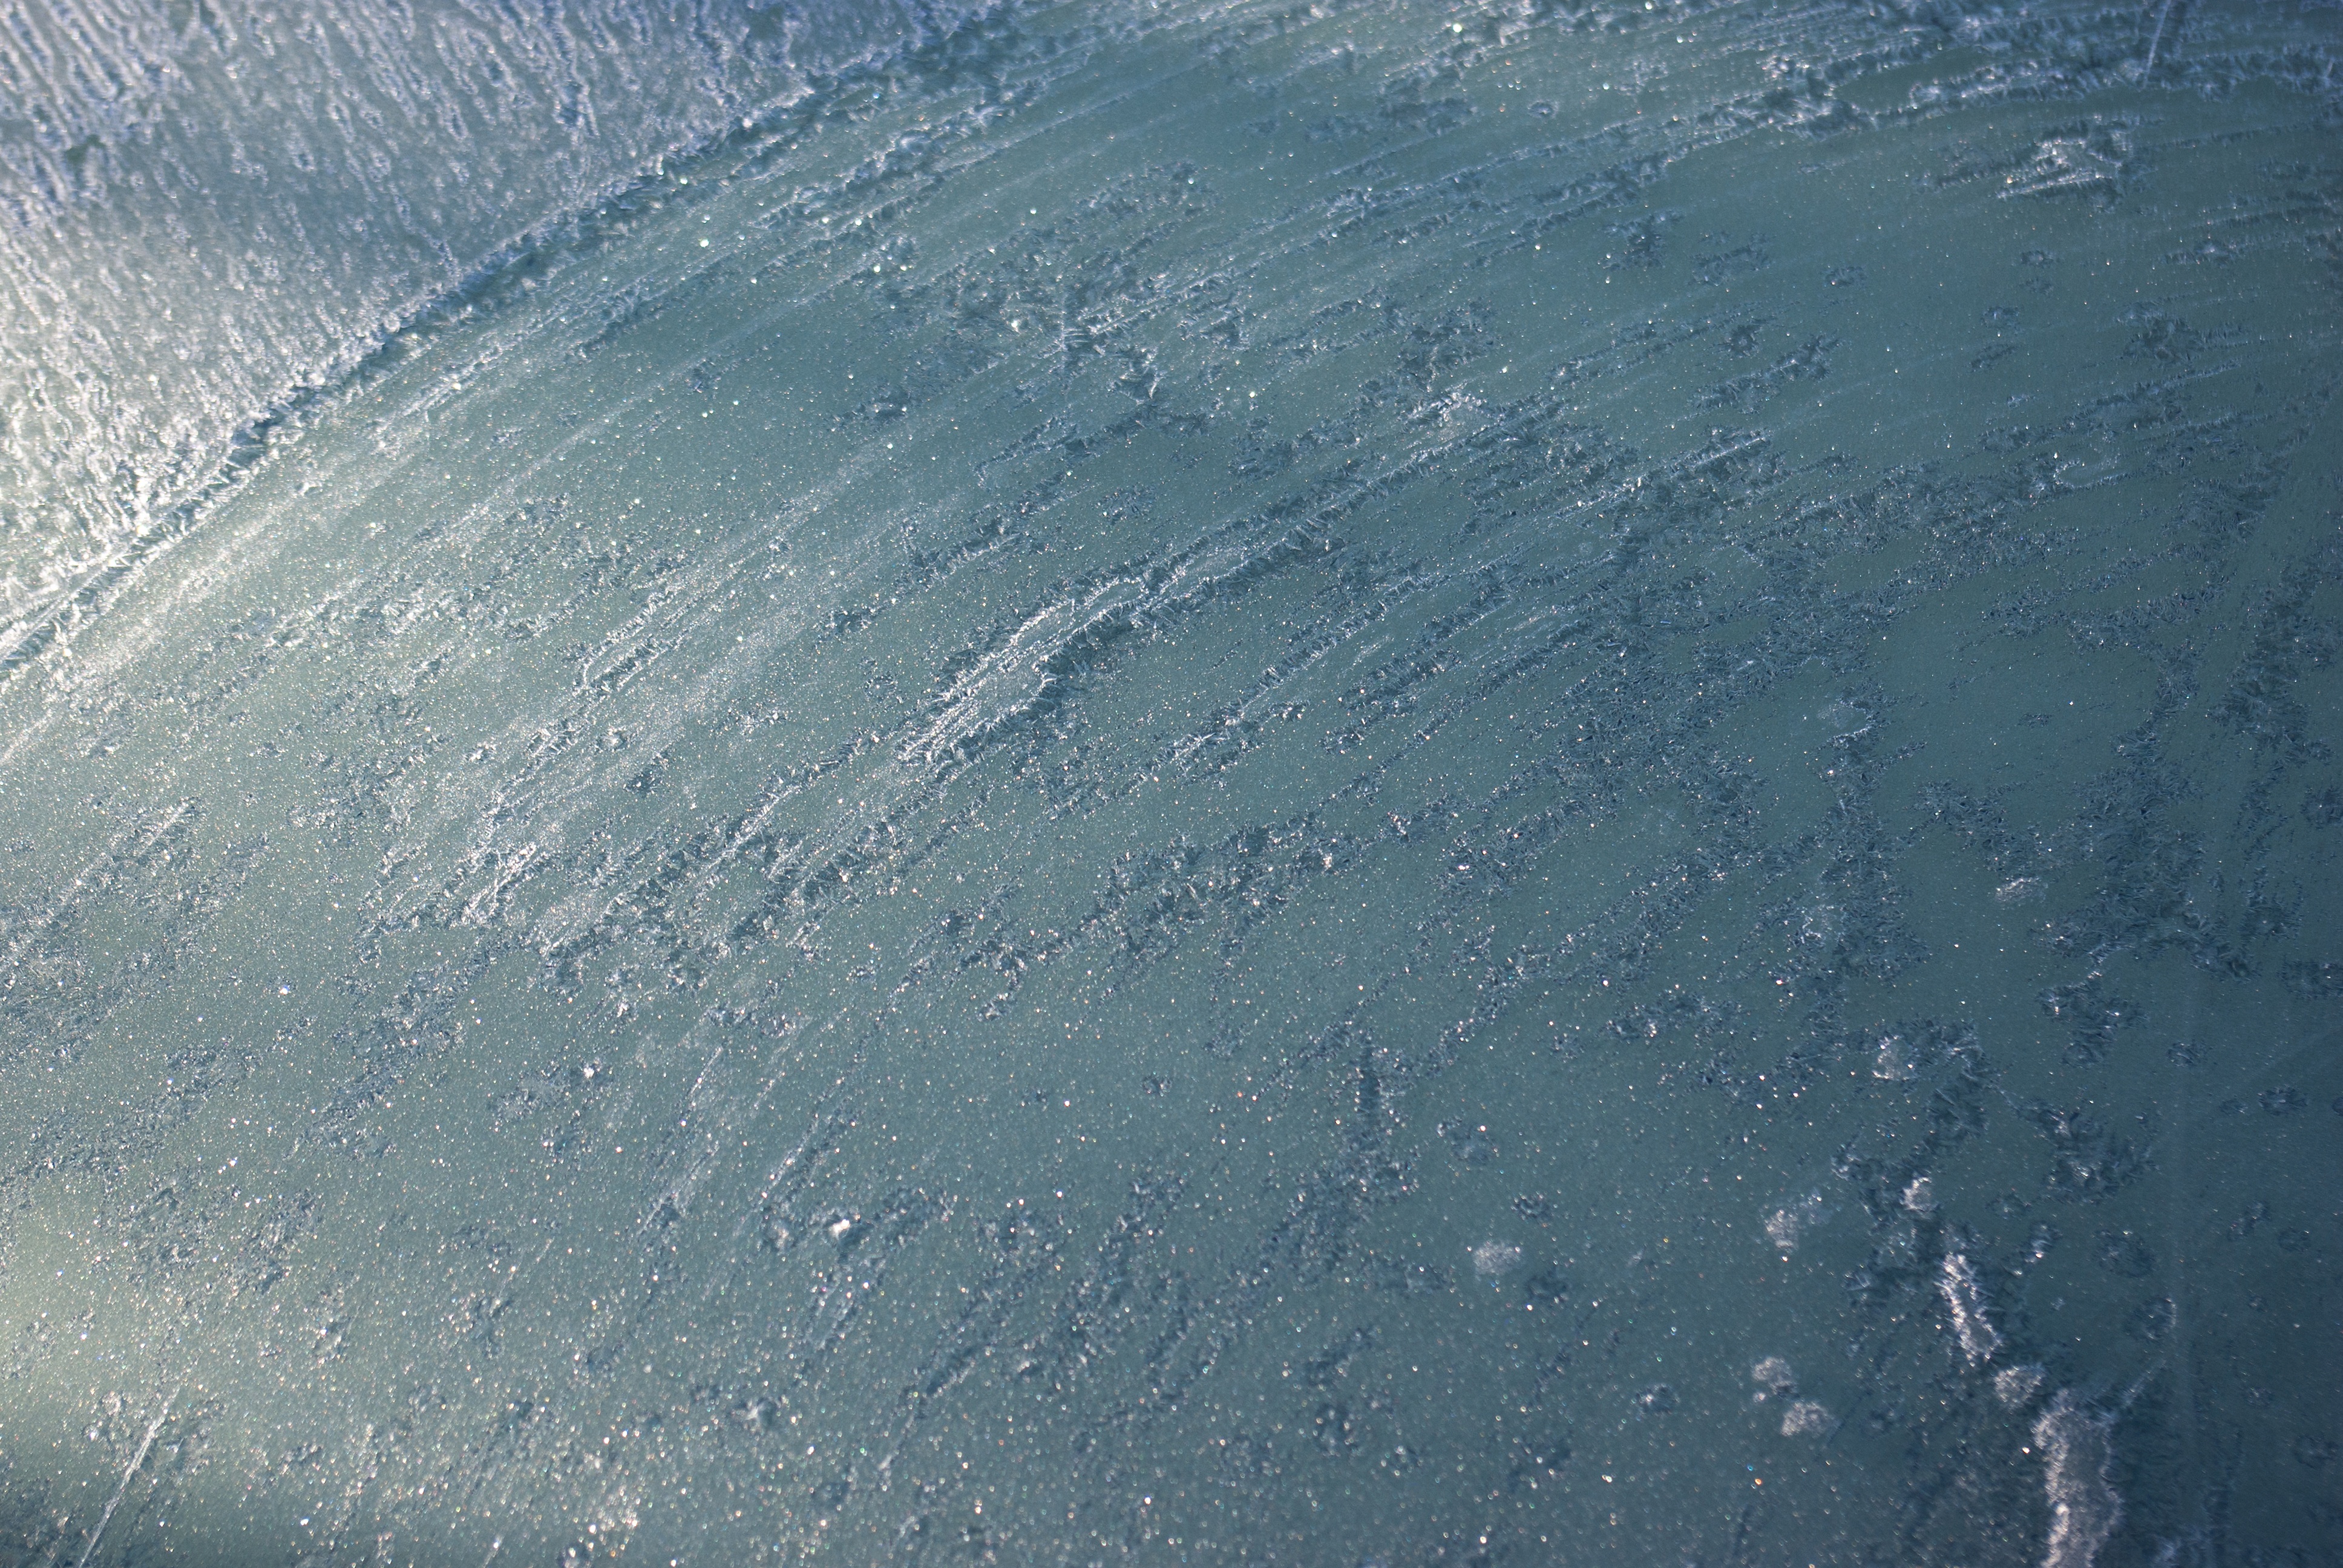
sea, water, ocean, winter, sky, texture, wave, frost, atmosphere, ice, windshield, freeze, earth, icy, crystal, december, freezing, phenomenon, atmosphere of earth, geological phenomenon, wind wave, water resources